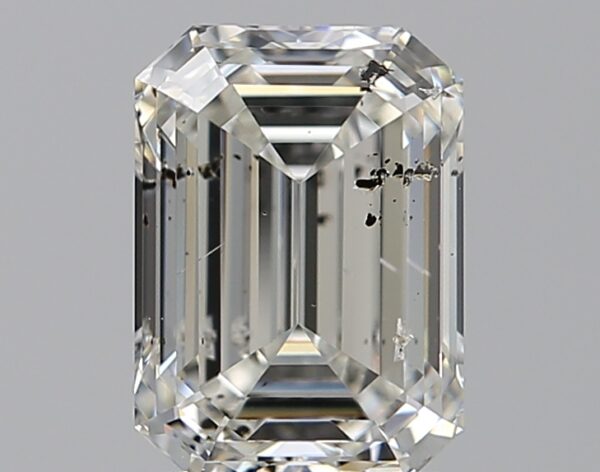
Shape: emerald
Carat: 1.51
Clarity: SI2
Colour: G
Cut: EX
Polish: VG
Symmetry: VG
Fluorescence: SL
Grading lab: IGI
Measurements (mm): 7.58 x 5.46 x 3.72